Vernon Davis

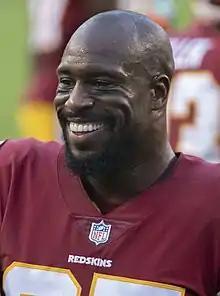
Davis with the Washington Redskins in 2018

Vernon Leonard Davis (born January 31, 1984) is an American former professional football player who was a tight end in the National Football League (NFL). He played college football for the Maryland Terrapins, earning first-team All-American honors in 2005. Davis was selected by the San Francisco 49ers with the sixth overall pick of the 2006 NFL draft. In 2009, he co-led the NFL in touchdown receptions and consequently earned his first of two career Pro Bowl selections.